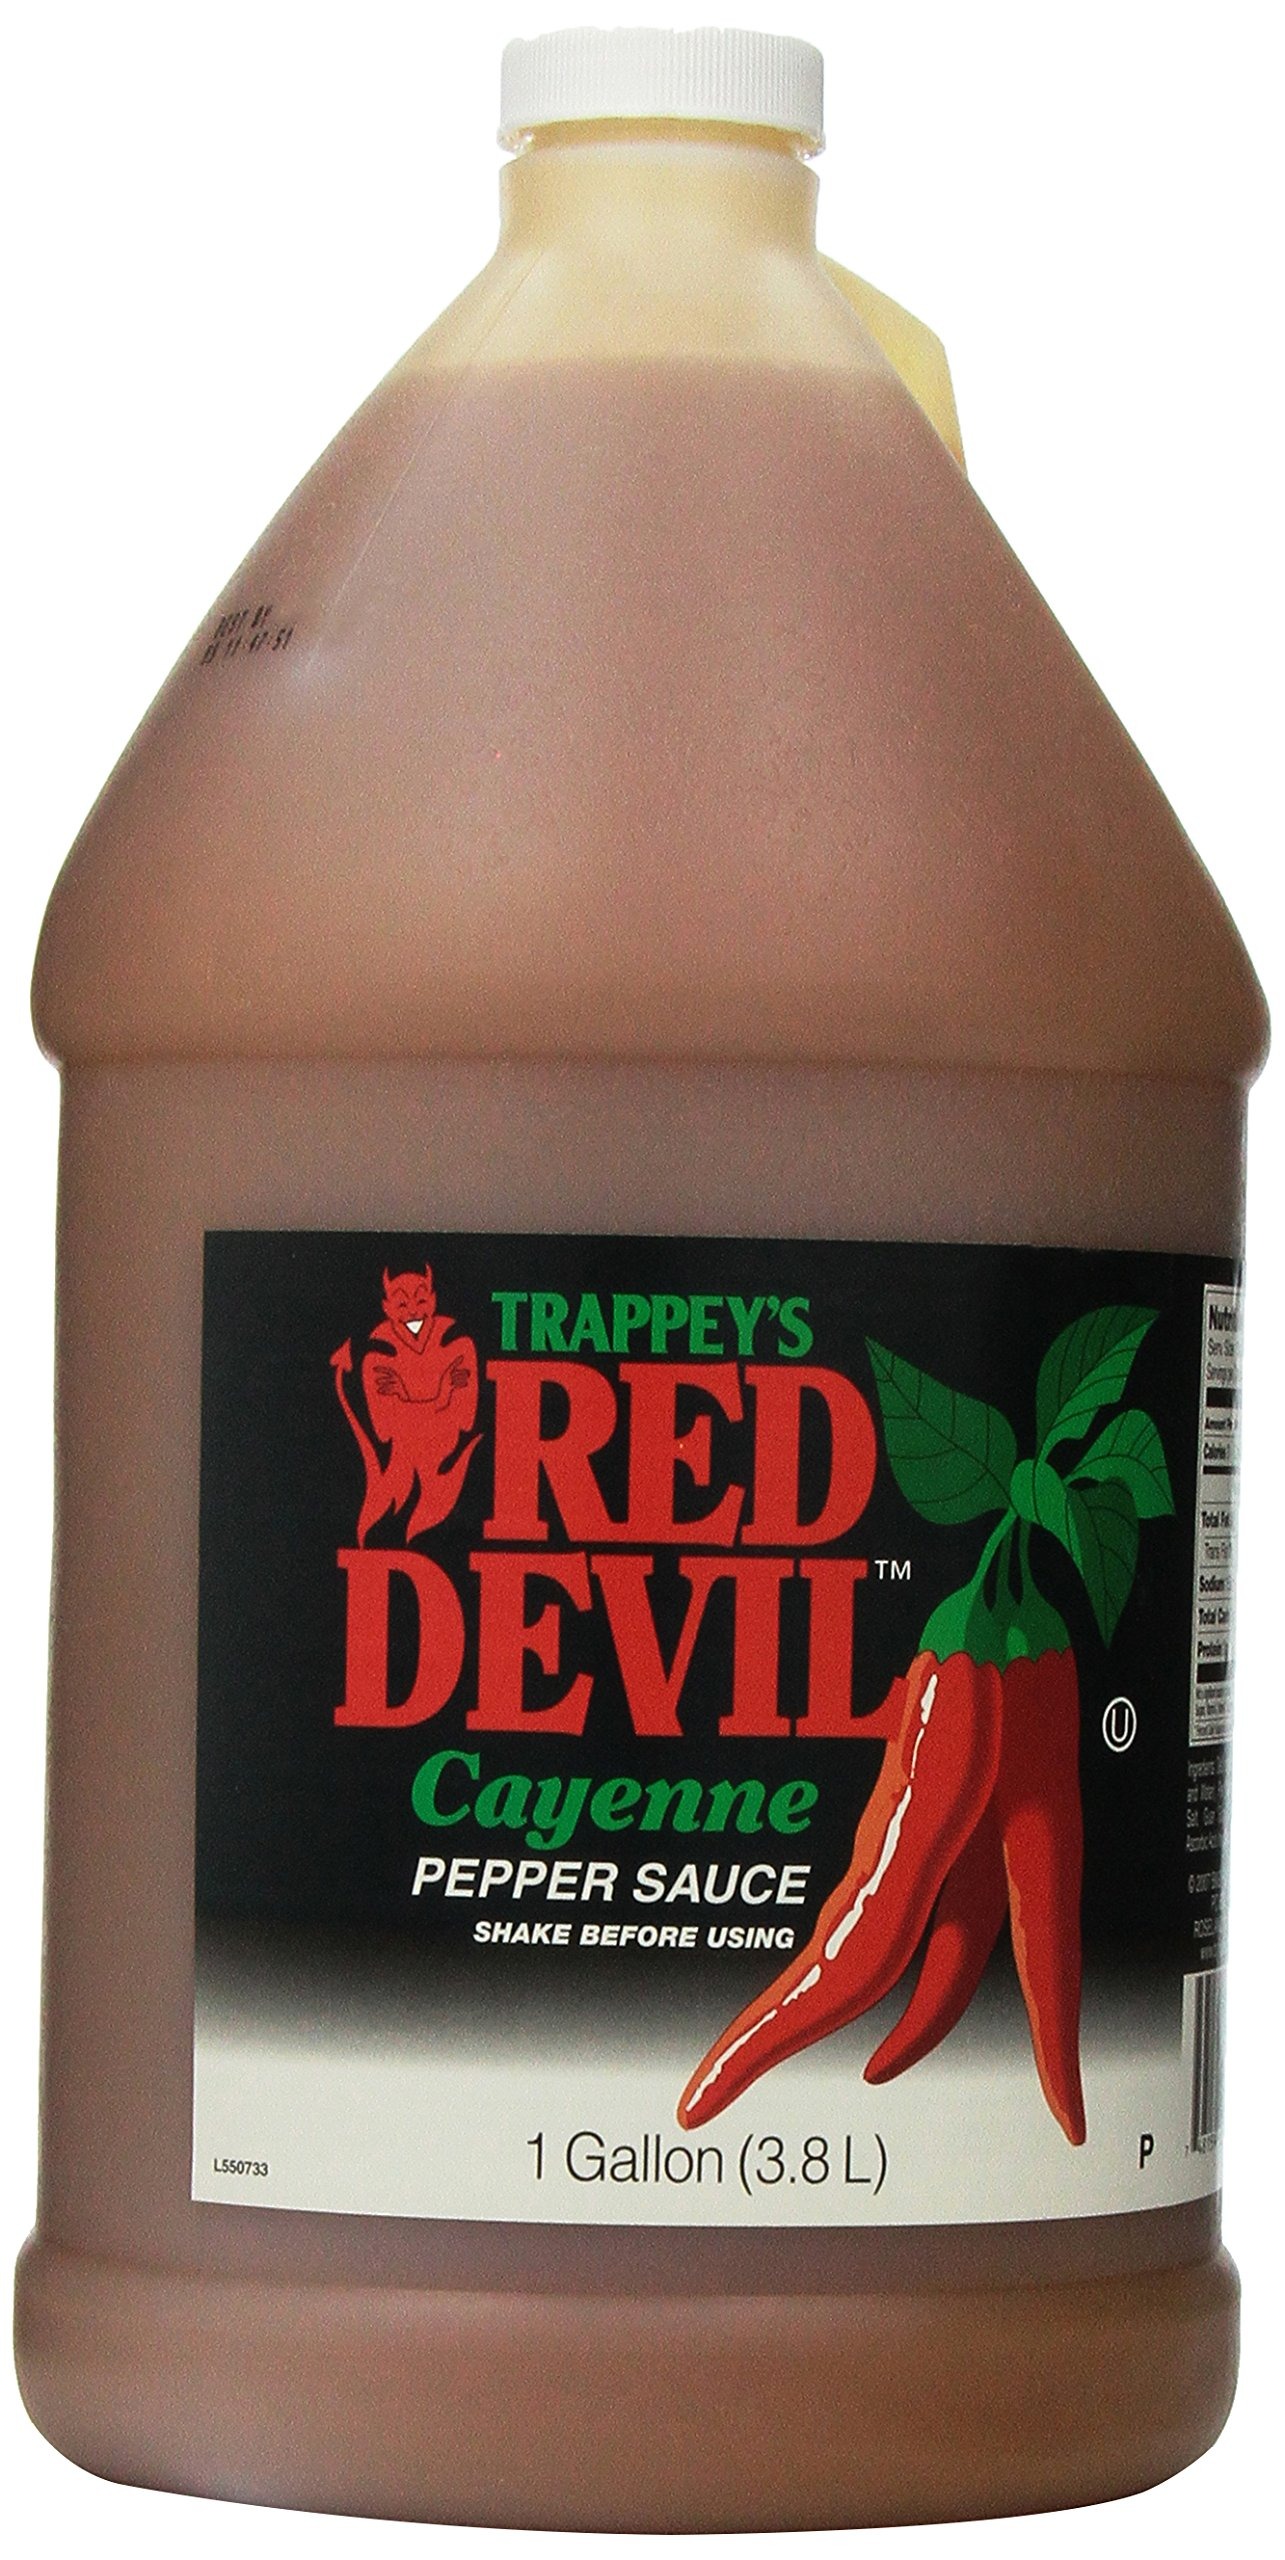
Item Name: Trappey's Red Devil Cayenne Pepper Sauce - 1 Gallon
Value: 128.0
Unit: Fl Oz

Price: 28.99